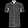
Label: Shirt